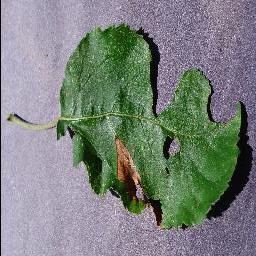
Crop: apple
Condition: black_rot